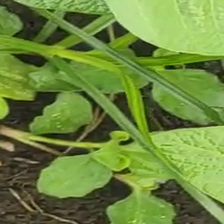
Weed species: Kena_(Commplina_benghalensio)